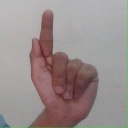
अक्षर: ळ